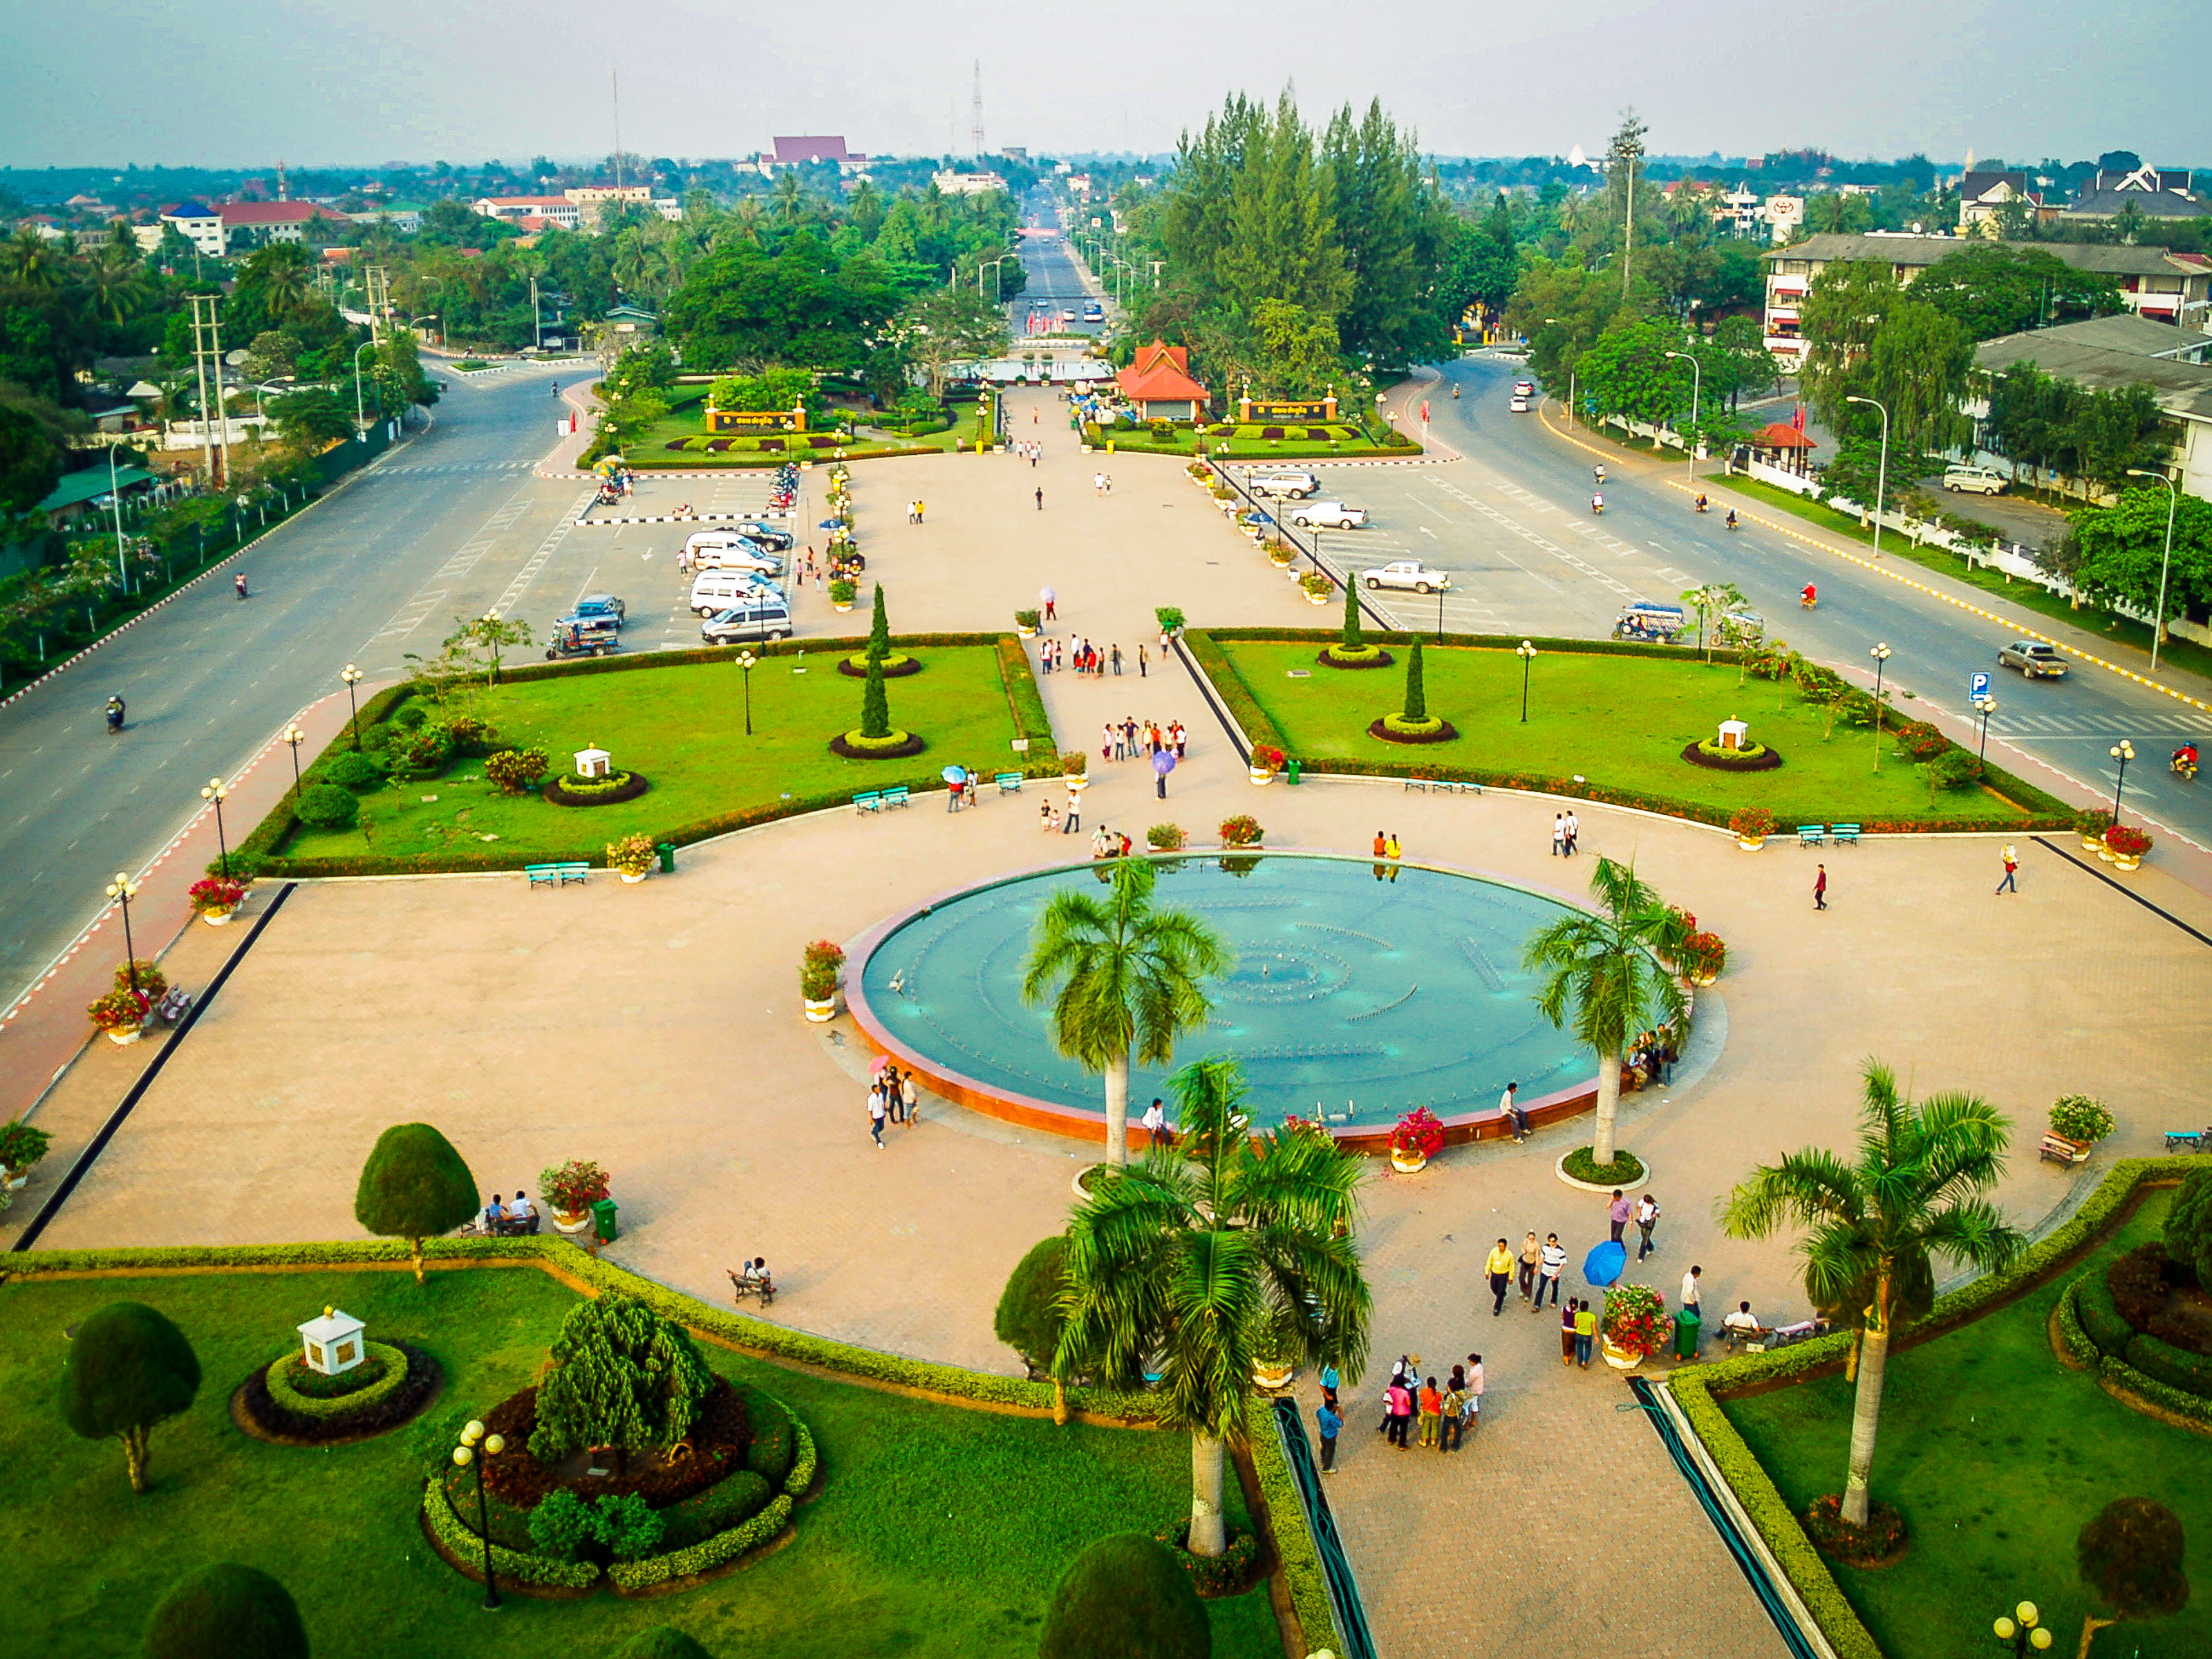
city, vientiane, patuxai, asia, architecture, monument, travel, victory, gate, memorial, arch, asian, landmark, symbol, tourism, capital, park, historical, town, building, laos, triumph, famous, triomphe, design, indochina, landscape, southeast, construction, destination, green, leisure, aerial photography, bird's eye view, water, photography, water resources, recreation, grass, plant, tree, urban design, sky